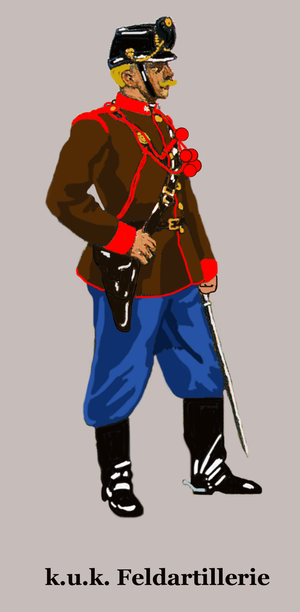
Soldat 1er classe de l'artillerie de champ de l'armée Autriche-Hongroise en parde (avant de 1908) (Details und Farben sind entnommen der Egalisierungsvorschrift des k.u.k. Kriegsministerium für die k.u.k. Armme, die k.k. Landwehr, die k.u. Landwehr, die verbundenen Einrichtungen und das Corps der Militär-Beamten von 1867 - Ausgabe von 1912